Tampines

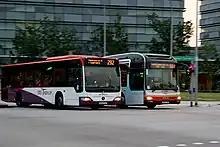
Buses along Tampines Central 1

The town has a professional football club, BG Tampines Rovers Football Club. It competes in the Singapore Premier League, the top tier of the Singapore football league system. It is sometimes referred to by its official nickname, The Stags.